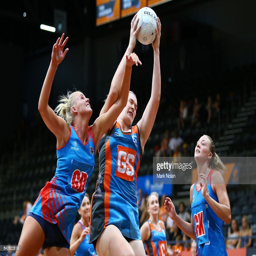
person takes a pass during round one of the match .